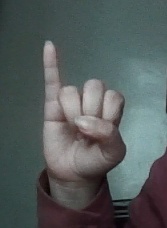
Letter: meem